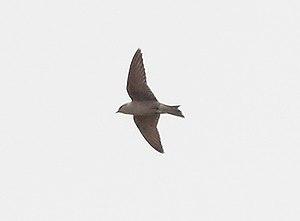
L'Hirondelle de Murphy est une espèce de passereau de la famille des Hirundinidae.